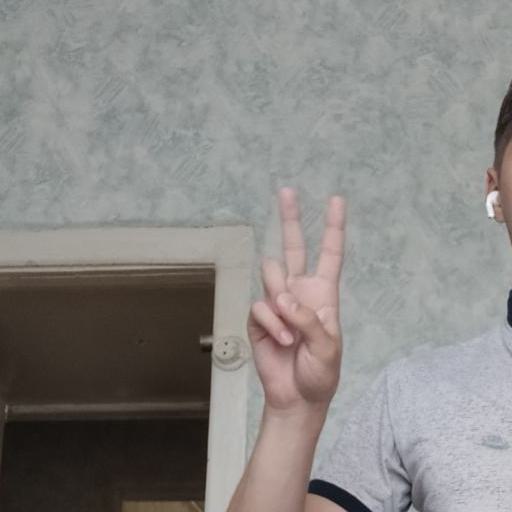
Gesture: peace